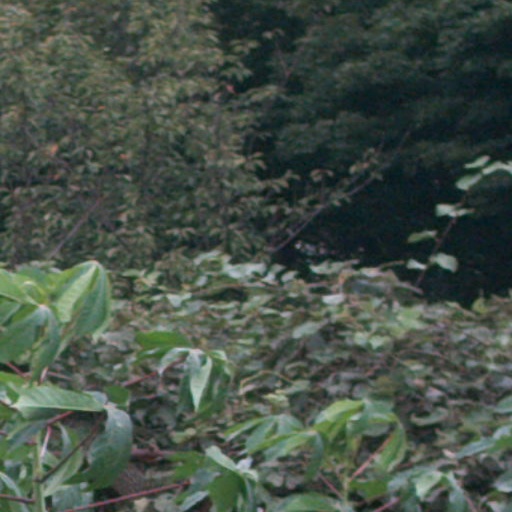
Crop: cassava